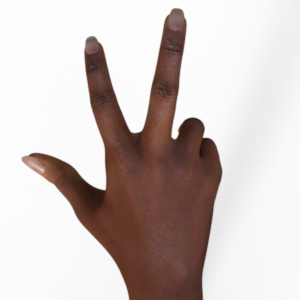
Label: scissors